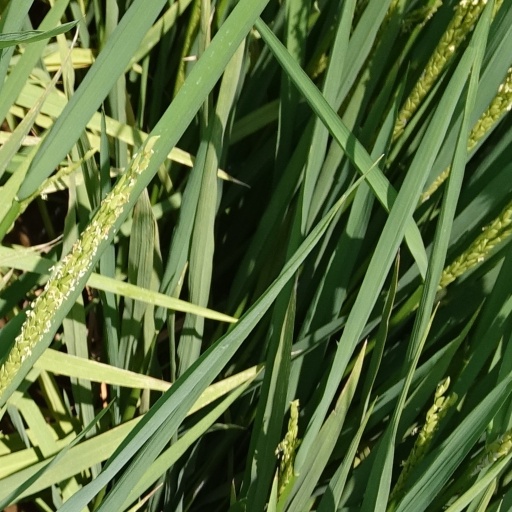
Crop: rice